Lomography

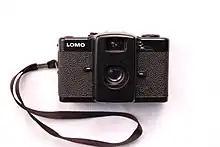
The original Lomo LC-A, which inspired the movement

Lomography, or simply lomo, is a photographic style which involves taking spontaneous photographs with minimal attention to technical details. Lomographic images often exploit the unpredictable, non-standard optical traits of toy cameras (such as light leaks and irregular lens alignment), and non-standard film processing techniques for aesthetic effect. Similar-looking techniques with digital photography, often involving "lomo" image filters in post-processing, may also be considered lomographic.